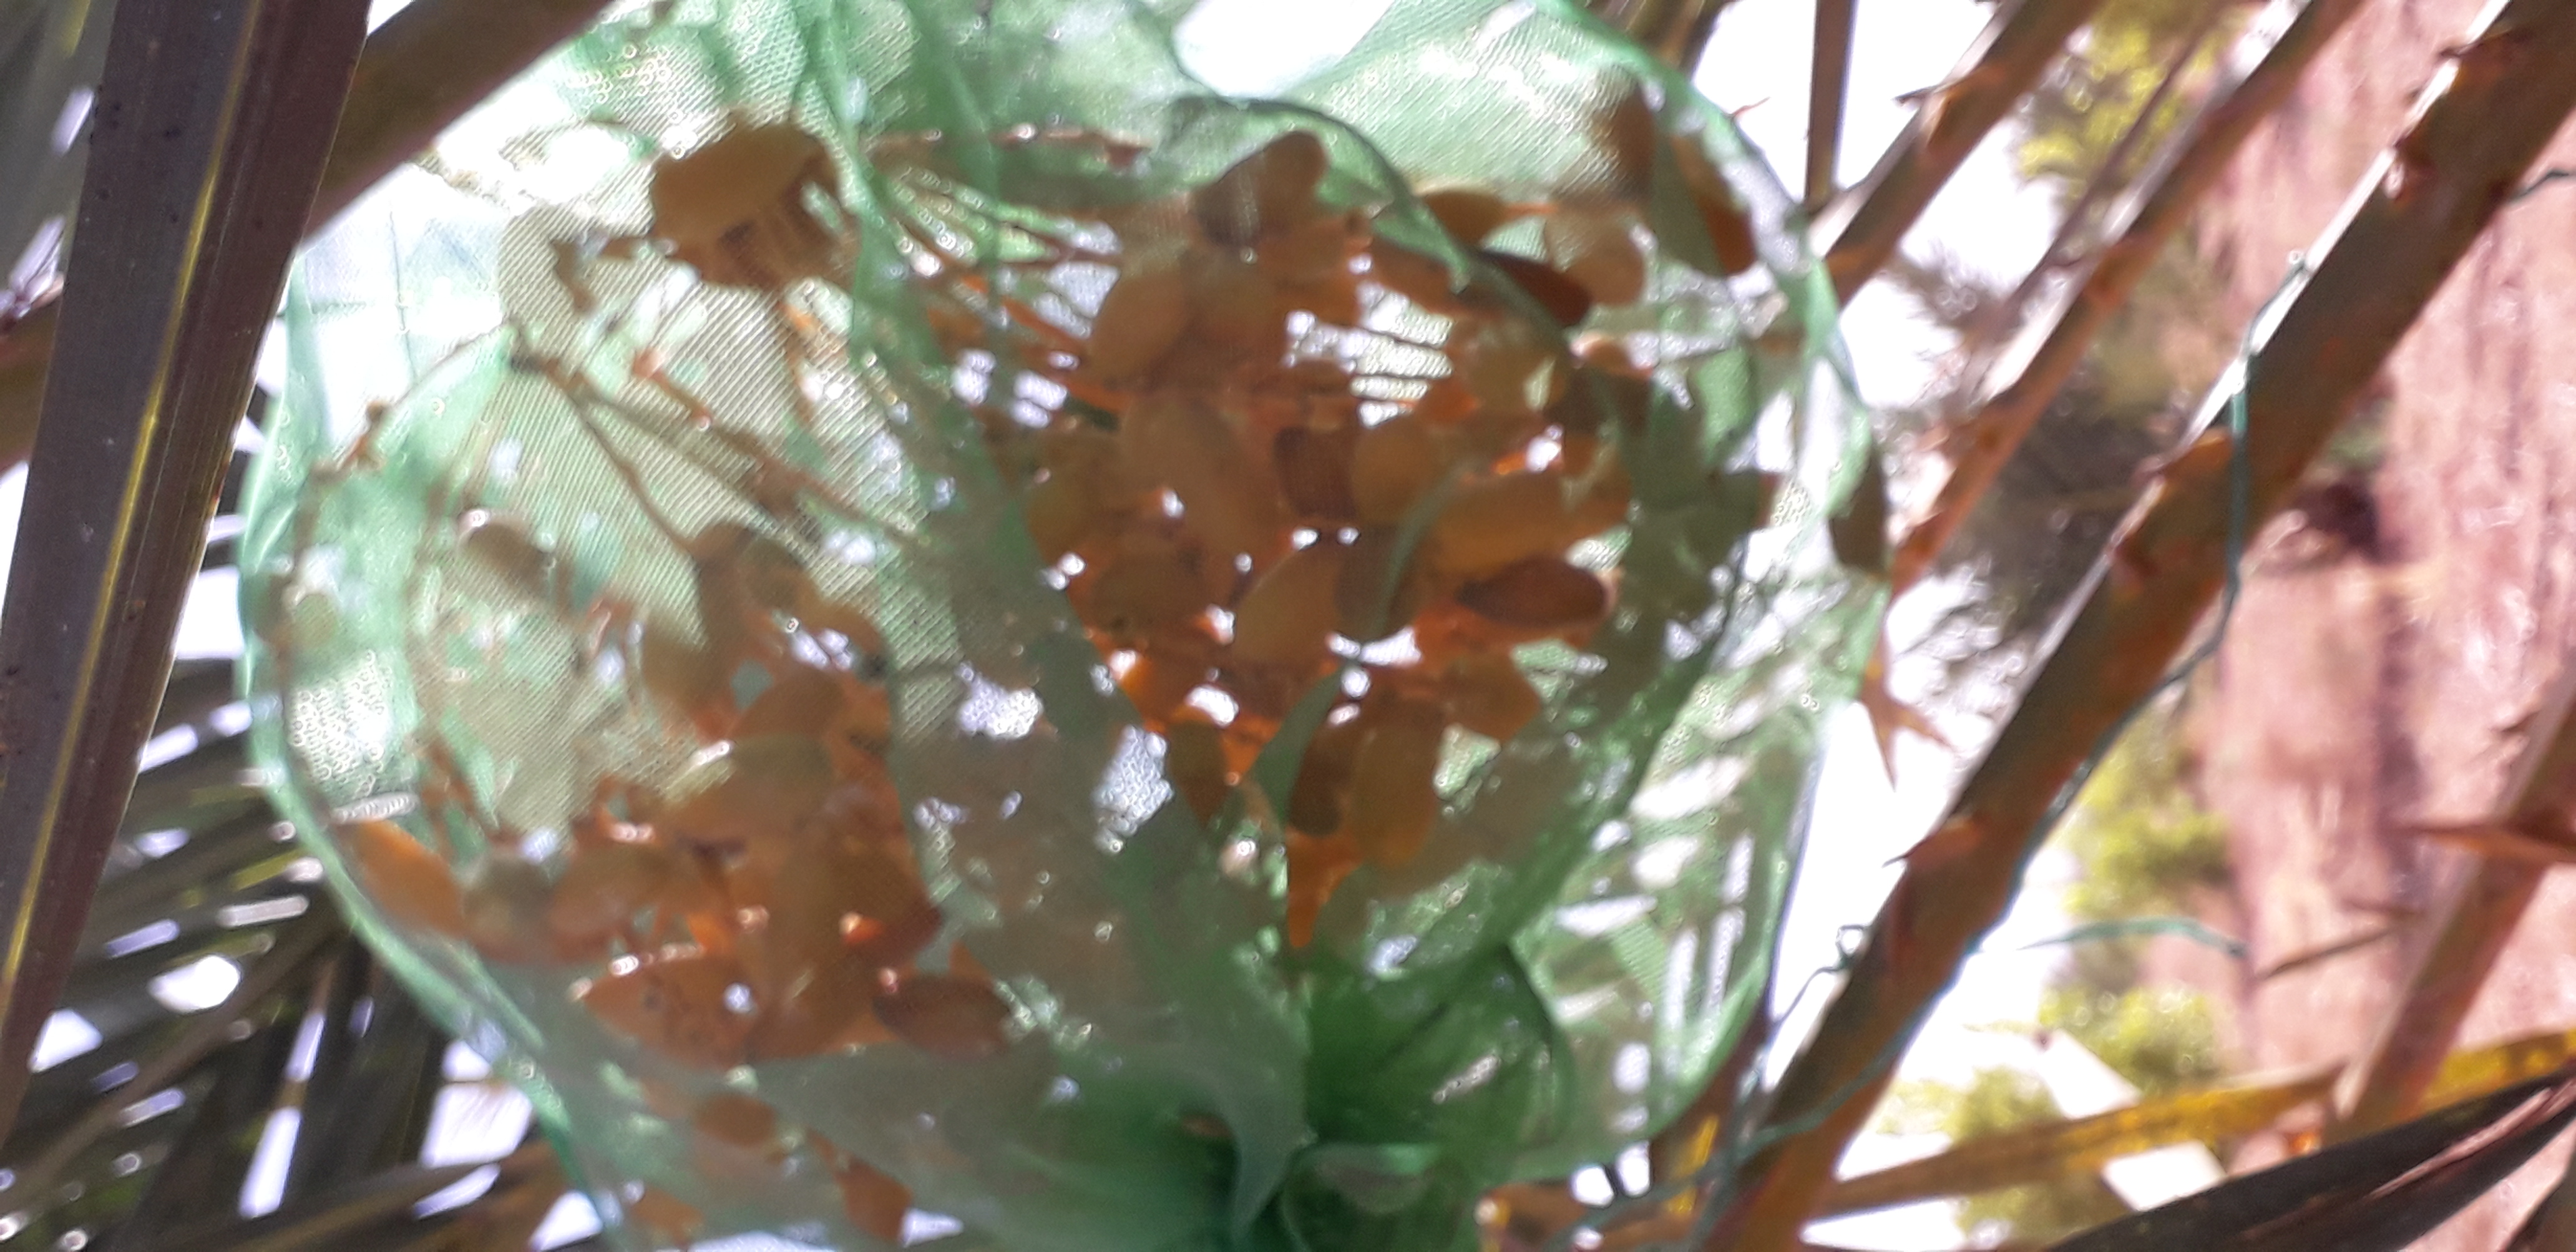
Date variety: kholt